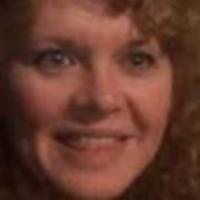
Age group: age 31-40